Clock tower

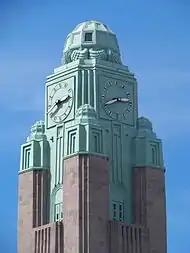
A clock tower in the Helsinki Central Station

There are many structures that may have clocks or clock faces attached to them and some structures have had clocks added to an existing structure. According to the Council on Tall Buildings and Urban Habitat, a structure is defined as a building if at least fifty percent of its height is made up of floor plates containing habitable floor area. Structures that do not meet this criterion are defined as towers. A clock tower historically fits this definition of a tower and therefore can be defined as any tower specifically built with one or more (often four) clock faces and that can be either freestanding or part of a church or municipal building such as a town hall. Not all clocks on buildings therefore make the building into a clock tower.